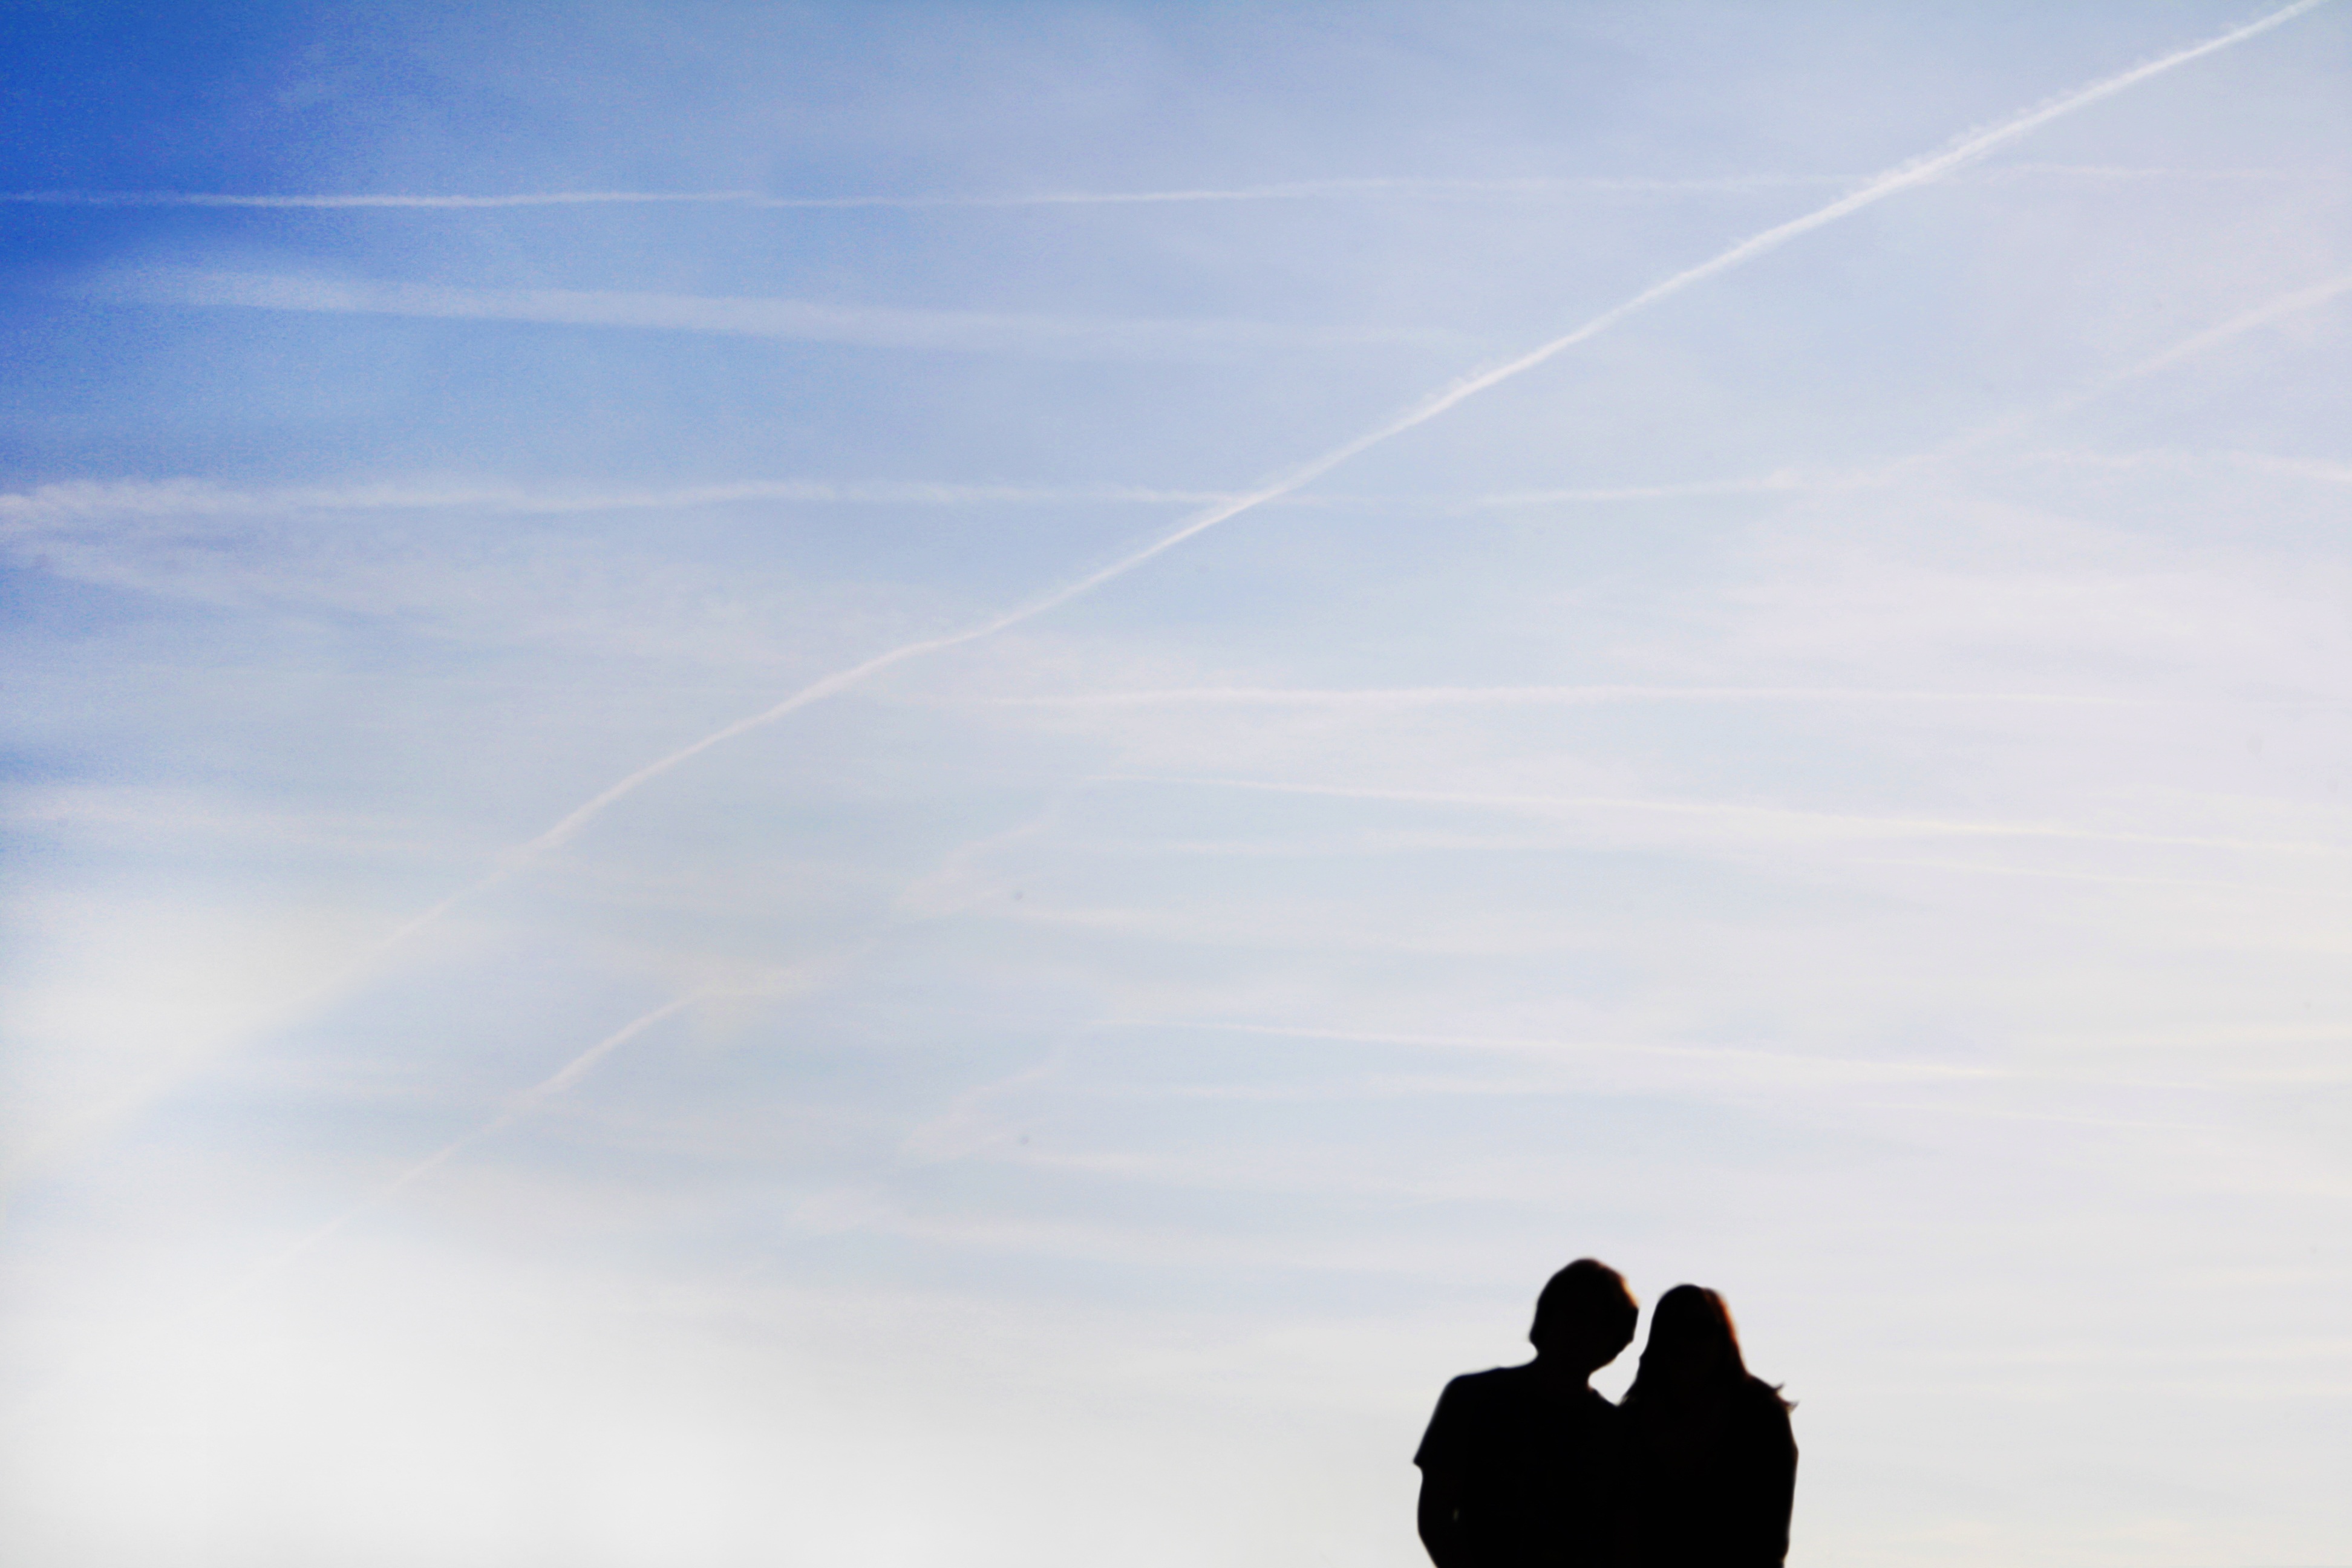
hand, horizon, silhouette, cloud, sky, sunlight, atmosphere, couple, human, two, blue, contrail, pair, sky blue, personal, atmosphere of earth